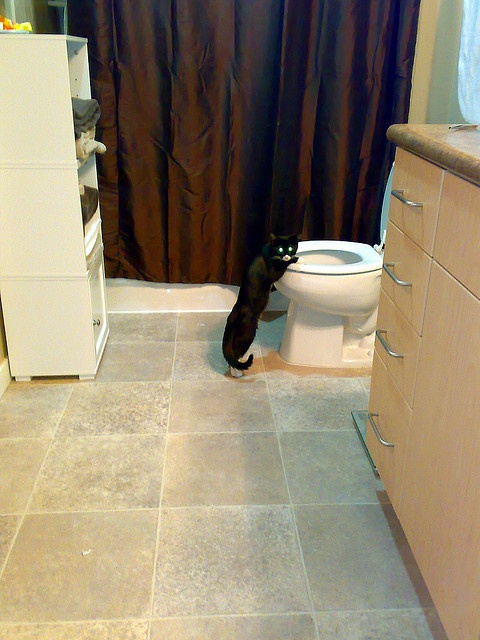
a cat at the toilet after a long night of drinking
Black cat is standing up on the toilet.
a black cat is leaning against a toilet
A cat caught drinking out of the toilet bowl
a black cat places its paws on a toilet in a restroom near a shower curtain.